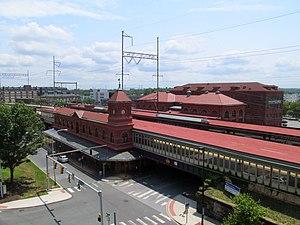
La gare de Wilmington est une gare ferroviaire des États-Unis située à Wilmington dans l'État du Delaware.